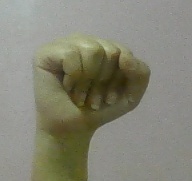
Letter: saad